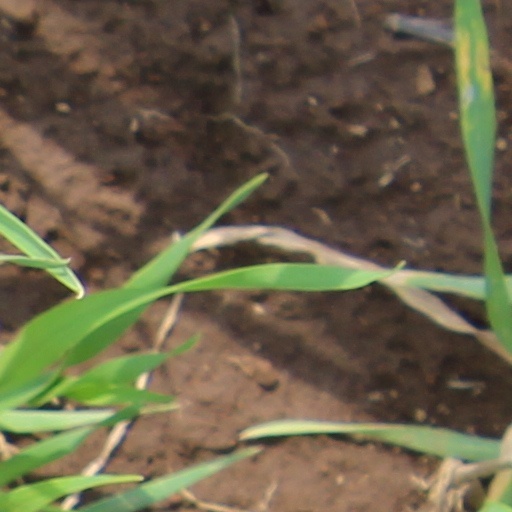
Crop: wheat